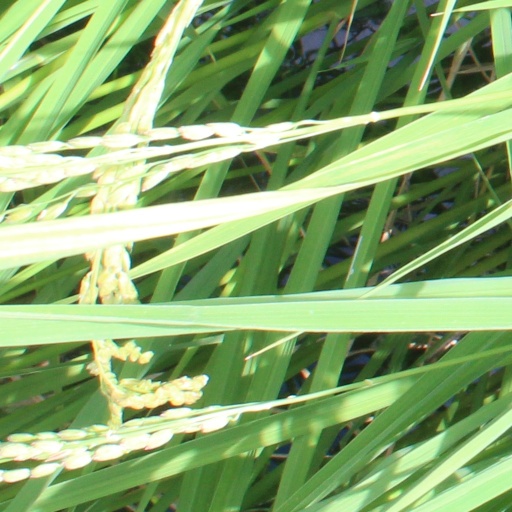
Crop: rice